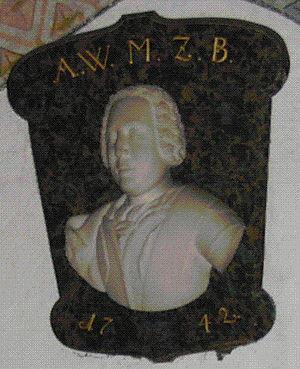
Albert Wolfgang de Brandebourg-Bayreuth a été un margrave de Brandebourg-Bayreuth, à partir de la branche de Kulmbach-Bayreuth de la Maison de Hohenzollern. Il a servi comme général dans l'armée impériale.